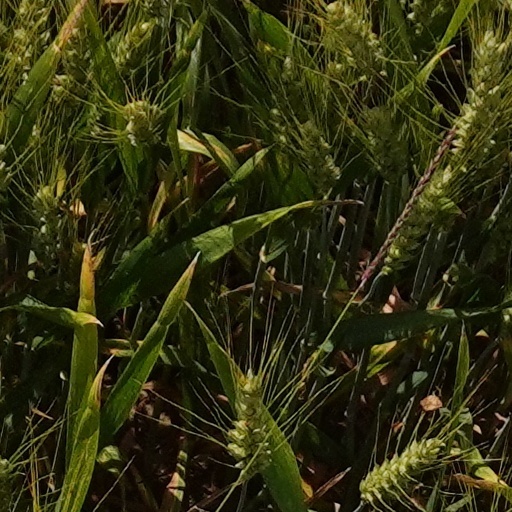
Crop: wheat